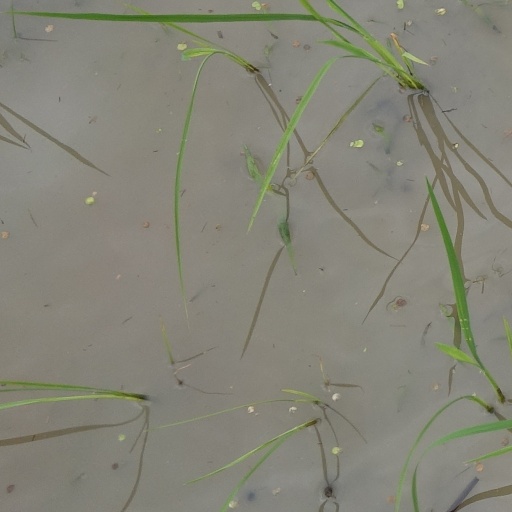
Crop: rice